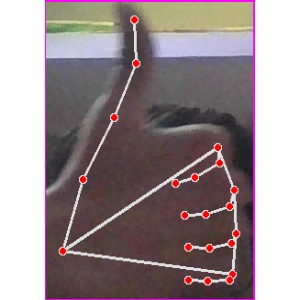
अक्षर: थ